Answer in natural language. Which object is closer to the camera taking this photo, DeskLamp (highlighted by a red box) or DeskLamp (highlighted by a blue box)? Choose between the following options: DeskLamp (highlighted by a blue box) or DeskLamp (highlighted by a red box)
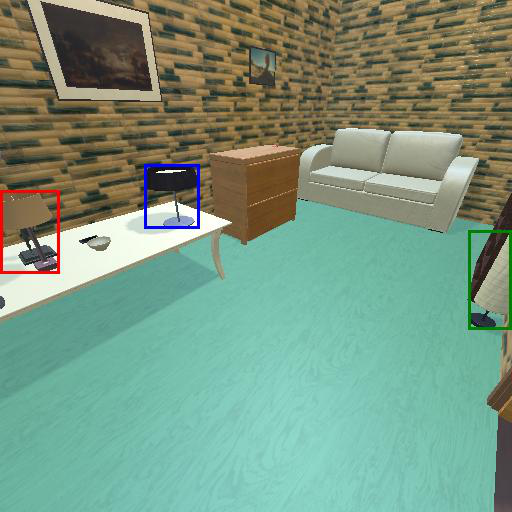
<answer>DeskLamp (highlighted by a red box)</answer>